Kebab

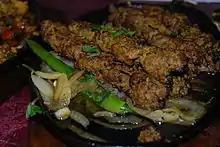
Pakistani-style seekh kebabs

In Bangladesh they make variations of kebab (Bengali কাবাব or "Kabab"). In the old Mughal province of Bengal Subah's capital of Dhaka, various Pakistani and Indian-influenced dishes started to be made. Amongst these were kebabs. In Bangladeshi cuisine, most kebabs are made using fish or beef.